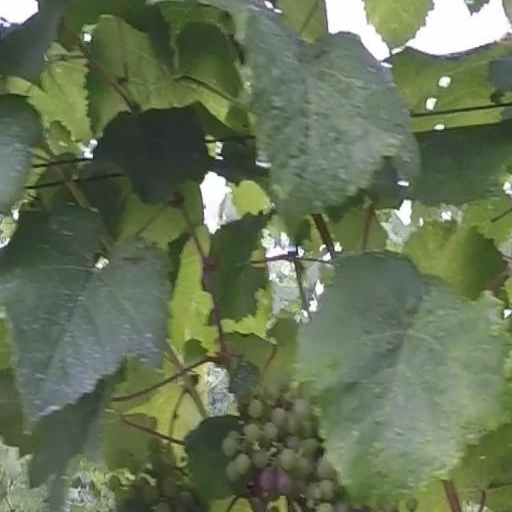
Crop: grape